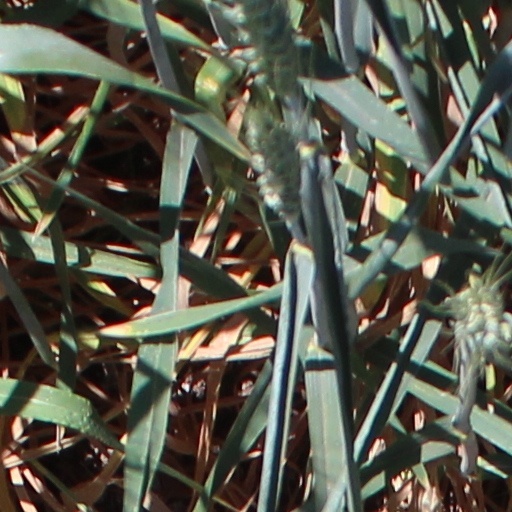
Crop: wheat